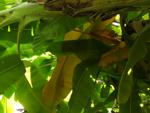
Label: xamthomonas